Sultan Kigab

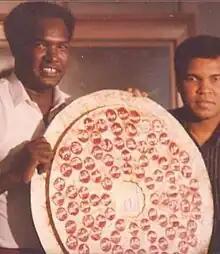
Muhammad Ali and Kigab during Ali's visit to Sudan in 1988

According to Kigab, he persuaded Muhammad Ali, to visit Sudan in 1988, during which Ali visited refugee camps and to raise awareness about the Second Sudanese Civil War-induced famine. Islamic Dawa Organization, among others, also took credit for organising Ali's visit.